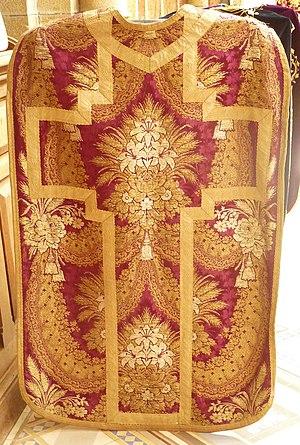
Plouigneau
Plouigneau [pluiɲo] est une commune du département du Finistère, dans la région Bretagne, en France. Elle se situe près de Morlaix.